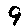
Label: 9